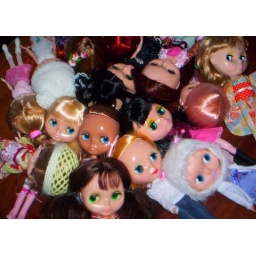
... while Pixelkitty's girl in the furry hood looks, uh, 'alarmed.'